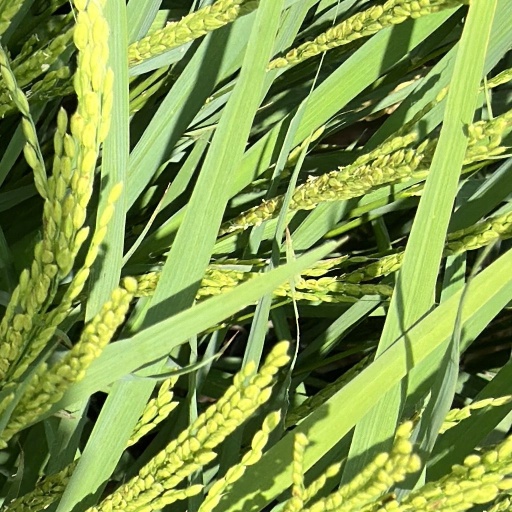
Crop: rice